Roy Schwitters

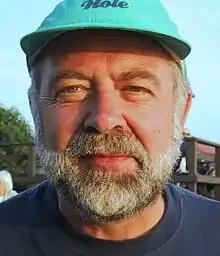
Schwitters in 2001

Roy F. Schwitters (20 June 1944 – 10 January 2023) was an American physicist, professor of physics at Harvard, Stanford, and finally the University of Texas at Austin. He was also director of the Superconducting Super Collider between 1989 and 1993.